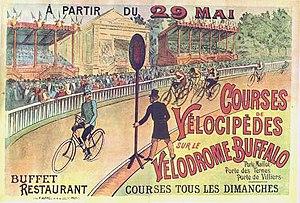
Le vélodrome Buffalo était un stade vélodrome situé non loin de la porte Maillot de Paris, à Neuilly-sur-Seine. Ce vélodrome, créé par Herbert Duncan, fut inauguré en 1893.
La liste de vélodromes disparus en France recense les vélodromes, surfaces aménagées circulaires ou ovales destinées au cyclisme sur piste, détruits ou désaffectés, en France.